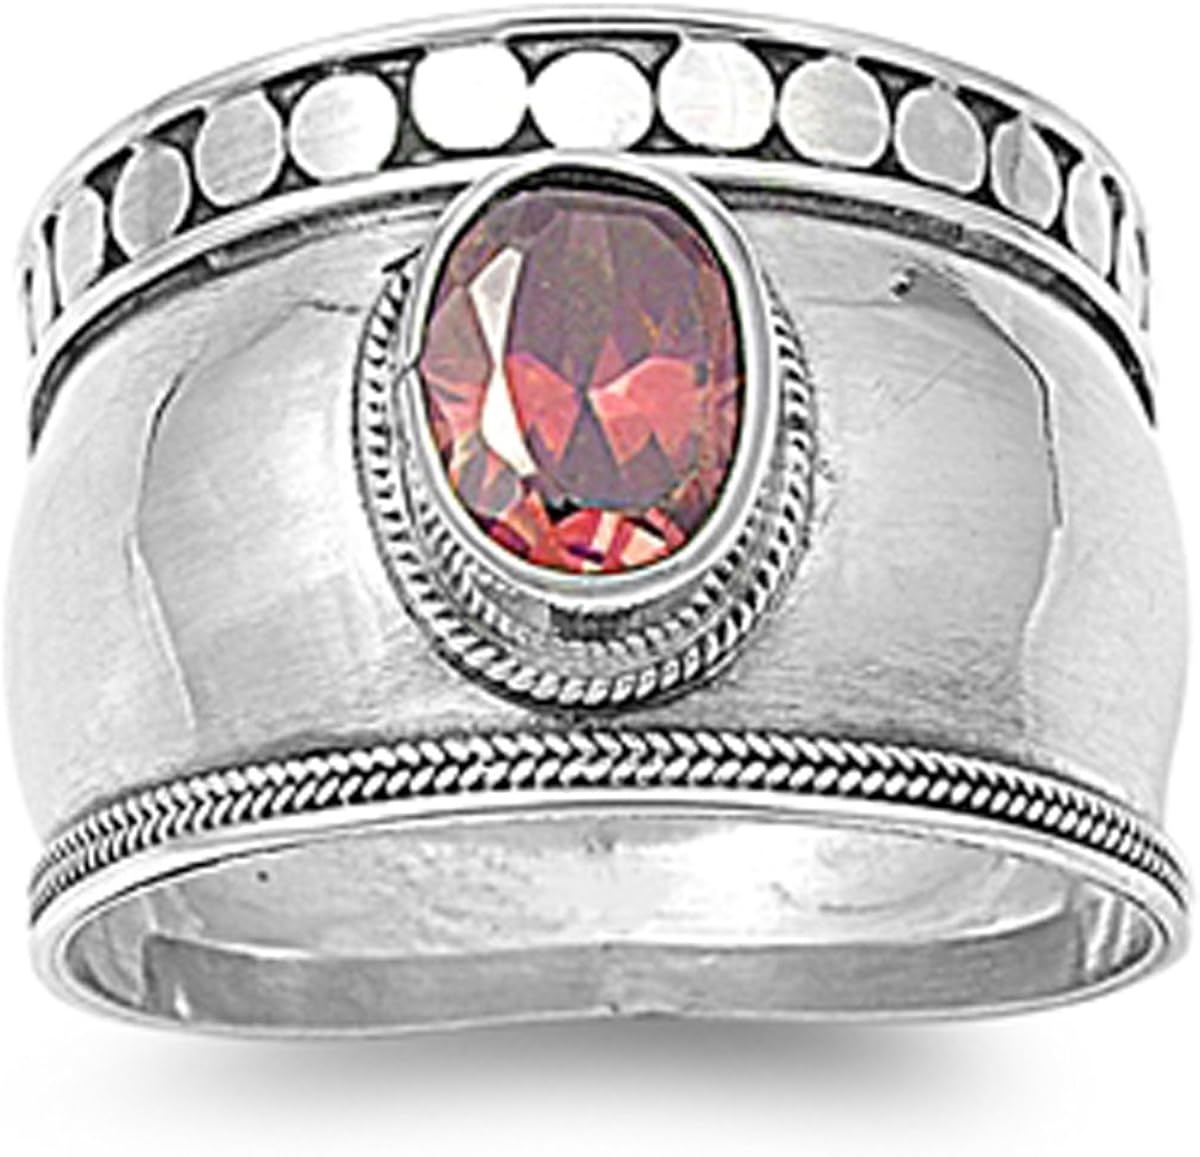
Sterling Silver Stunning Women's Flawless Simulated Garnet Cubic Zirconia Bali Ring (Sizes 4-12)
Category: AMAZON FASHION
Sterling silver is formed when combining pure silver with copper. Sterling silver jewelry has a 925 stamp, meaning that the composition contains 92.5% silver. It is in violation of Federal Trade Commission policy (§23.6.b) to stamp jewelry 925 if it is not entirely 92.5% silver (selling jewelry stamped 925 on sterling silver plated base jewelry is illegal in the United States). Sterling silver improves the jewelry's durability and delays tarnish. Silver should not come into contact with harsh household chemicals such as bleach, ammonia, or chlorine as it may react with the silver and turn it black. To avoid scratches, store sterling silver in a jewelry box. To prevent tarnish, keep sterling silver jewelry in an airtight wrapping, such as a plastic bag, when not in use. Use a polish cloth to remove tarnish.
Features: Solid Sterling Silver w/ 925 stamp | 30 Day Return/Exchange Policy | Prompt Shipping